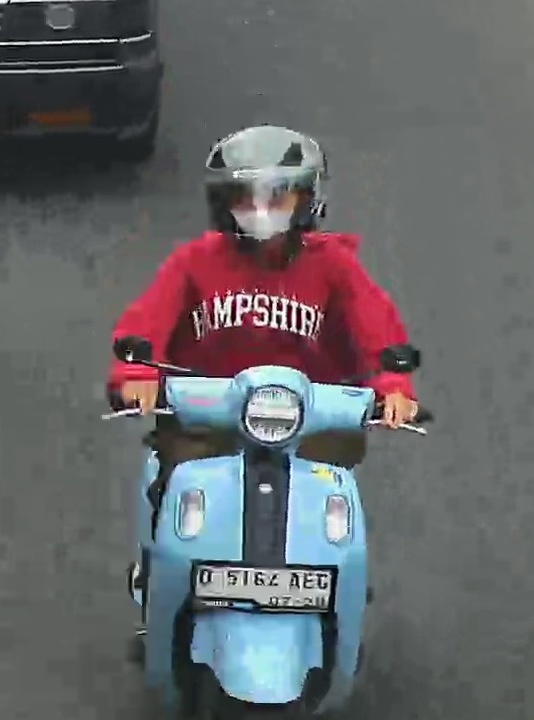
person-with-helmet: 1
person-without-helmet: 0